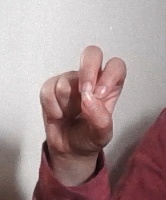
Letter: gaaf